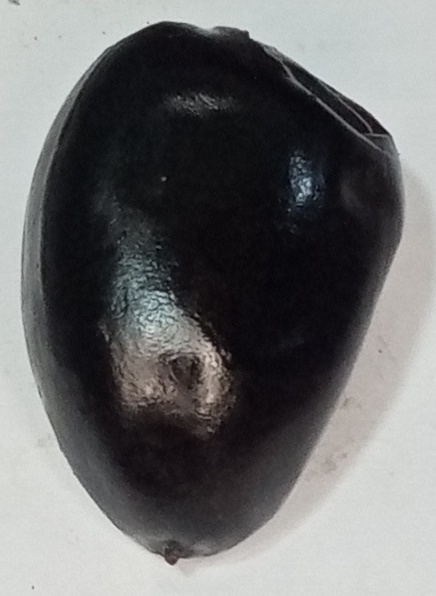
Variety: kupro
Size: large
Grade: grade-1